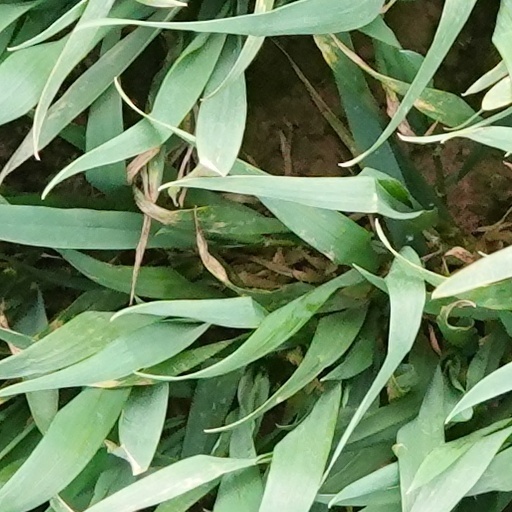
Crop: wheat